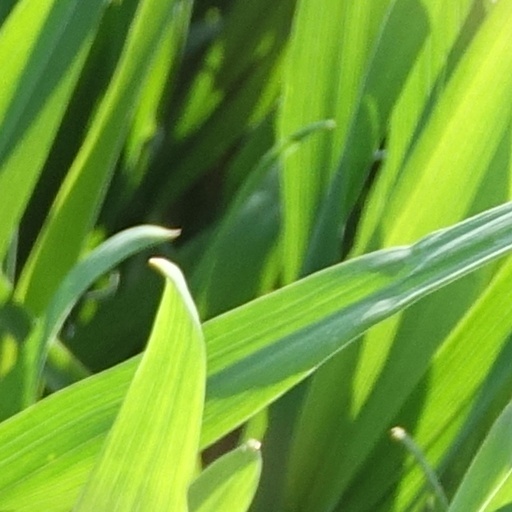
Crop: wheat